Posser

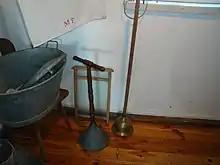
Two possers, a glass washboard and a dolly tub

A posser, ponch, washing dolly or a poss stick was historically a tool used for "possing" laundry by pumping the posser up and down on the laundry in the dolly tub or directly in the copper, or mixing laundry while hand washing it. Possers come in various forms; there is usually a vertical pole with a handle bar at the top but the base can be conical or domed. It has a double rim with a row of holes around the edge of the outer one. A similar tool with three (or more) legs was called a variety of names including posstick, peggy-legs, dolly-legs, and dolly-peg. Sometimes they took the form of a flat disk. The naming of each of these items was regionally specific and the specific meaning of word changed over time.